Eduardo Lourenço

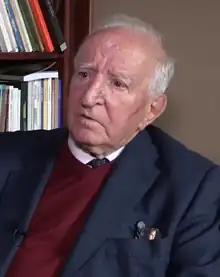

Eduardo Lourenço de Faria (23 May 1923 – 1 December 2020), best known as Eduardo Lourenço, was a Portuguese essayist, professor, critic, philosopher and writer.